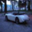
Label: automobile